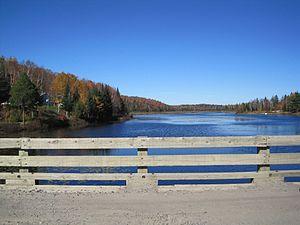
Lac Beaudry, Saint-Calixte Nord
Saint-Calixte est une municipalité du Québec. Elle est située dans la région administrative de Lanaudière et dans la municipalité régionale de comté de Montcalm. Saint-Calixte, fondée le 1er juillet 1855, a été nommée ainsi en l'honneur du défunt pape et évêque de Rome, Calixte Iᵉʳ. La ville est entourée par les montagnes des Laurentides et son principal cours d'eau est la rivière Beauport.